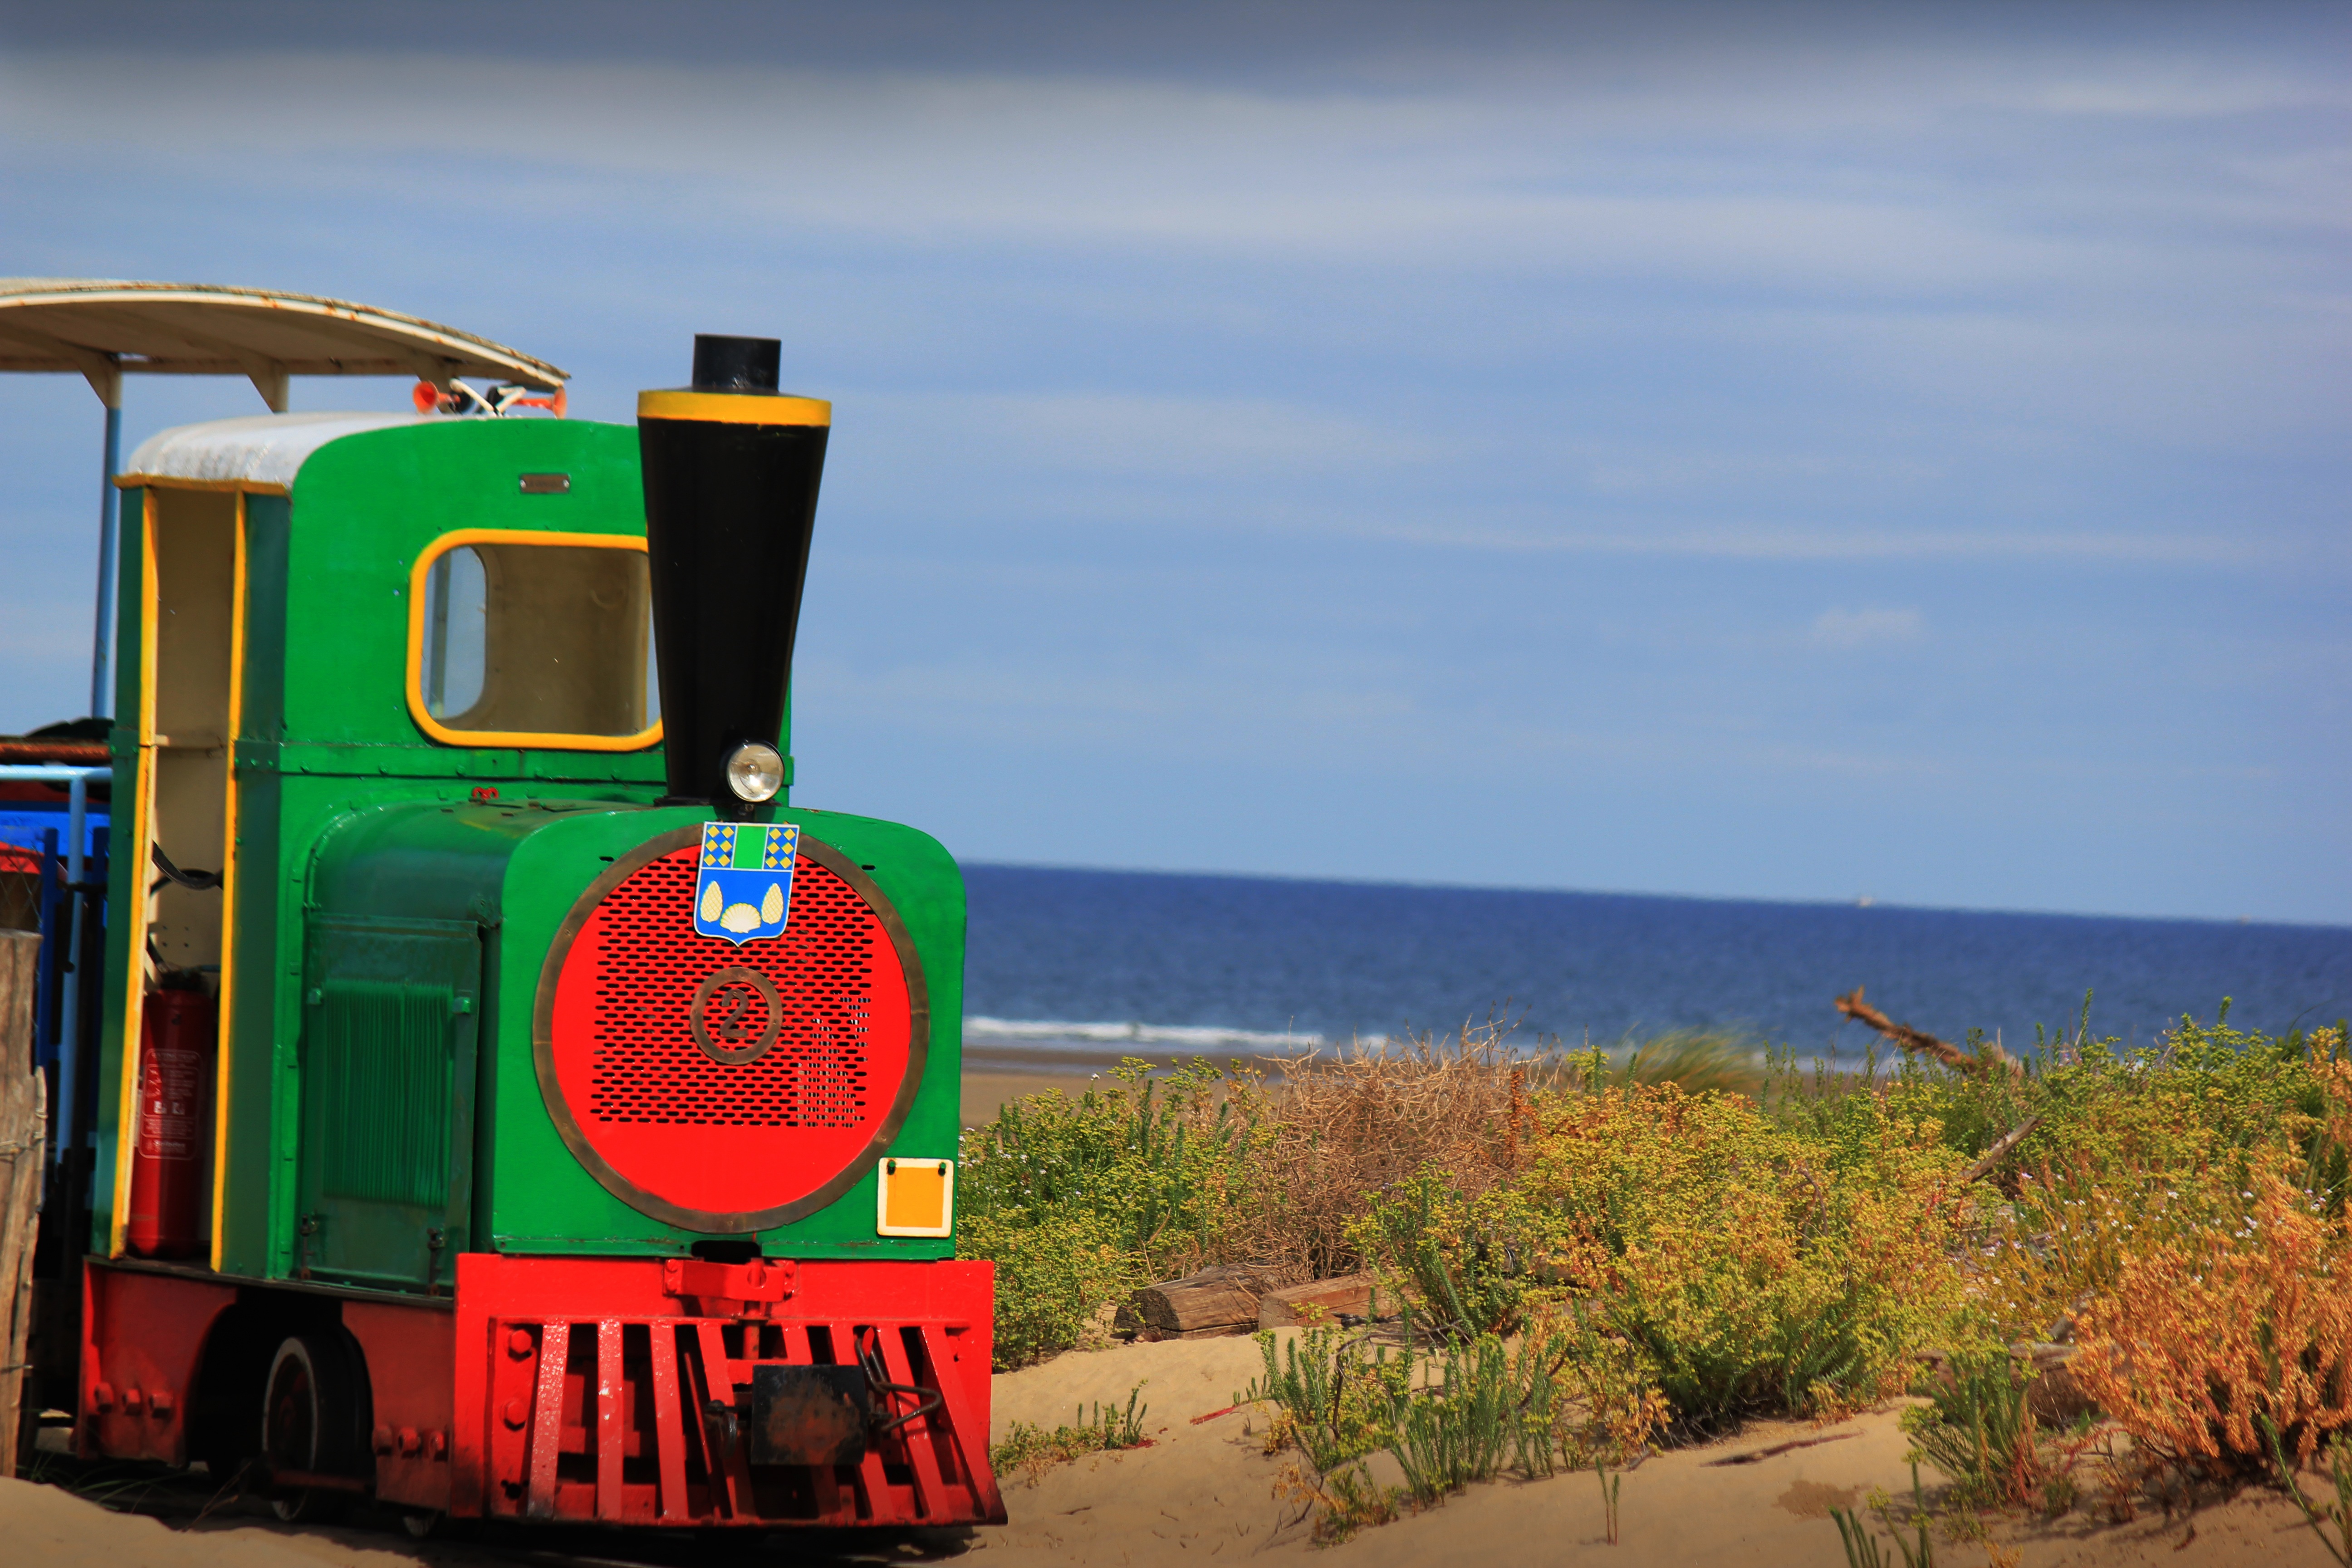
beach, landscape, sea, water, nature, ocean, train, transport, france, vehicle, holiday, blue, ol ron